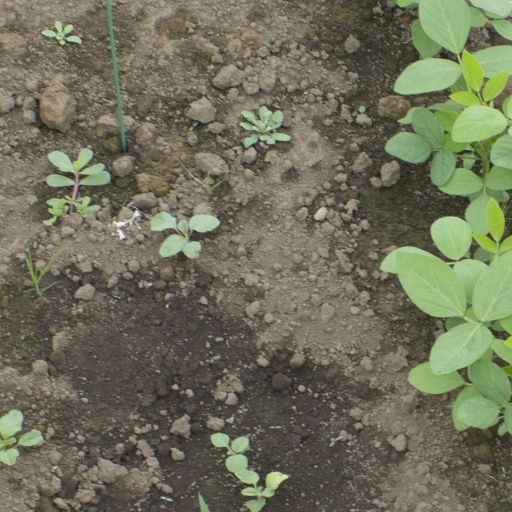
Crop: soybean